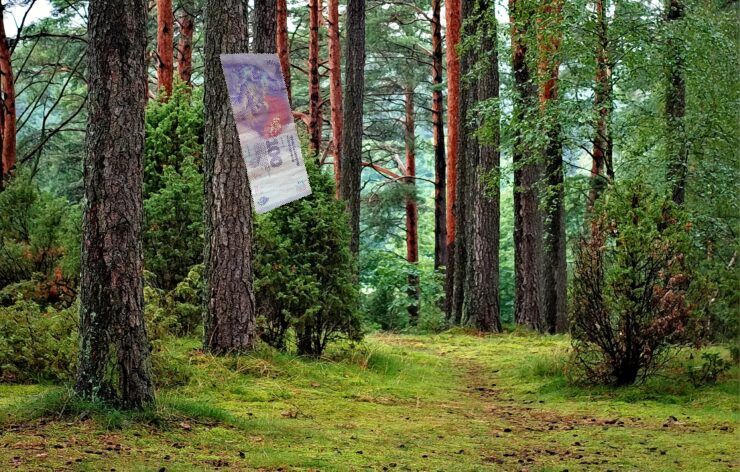
Denominación: 100